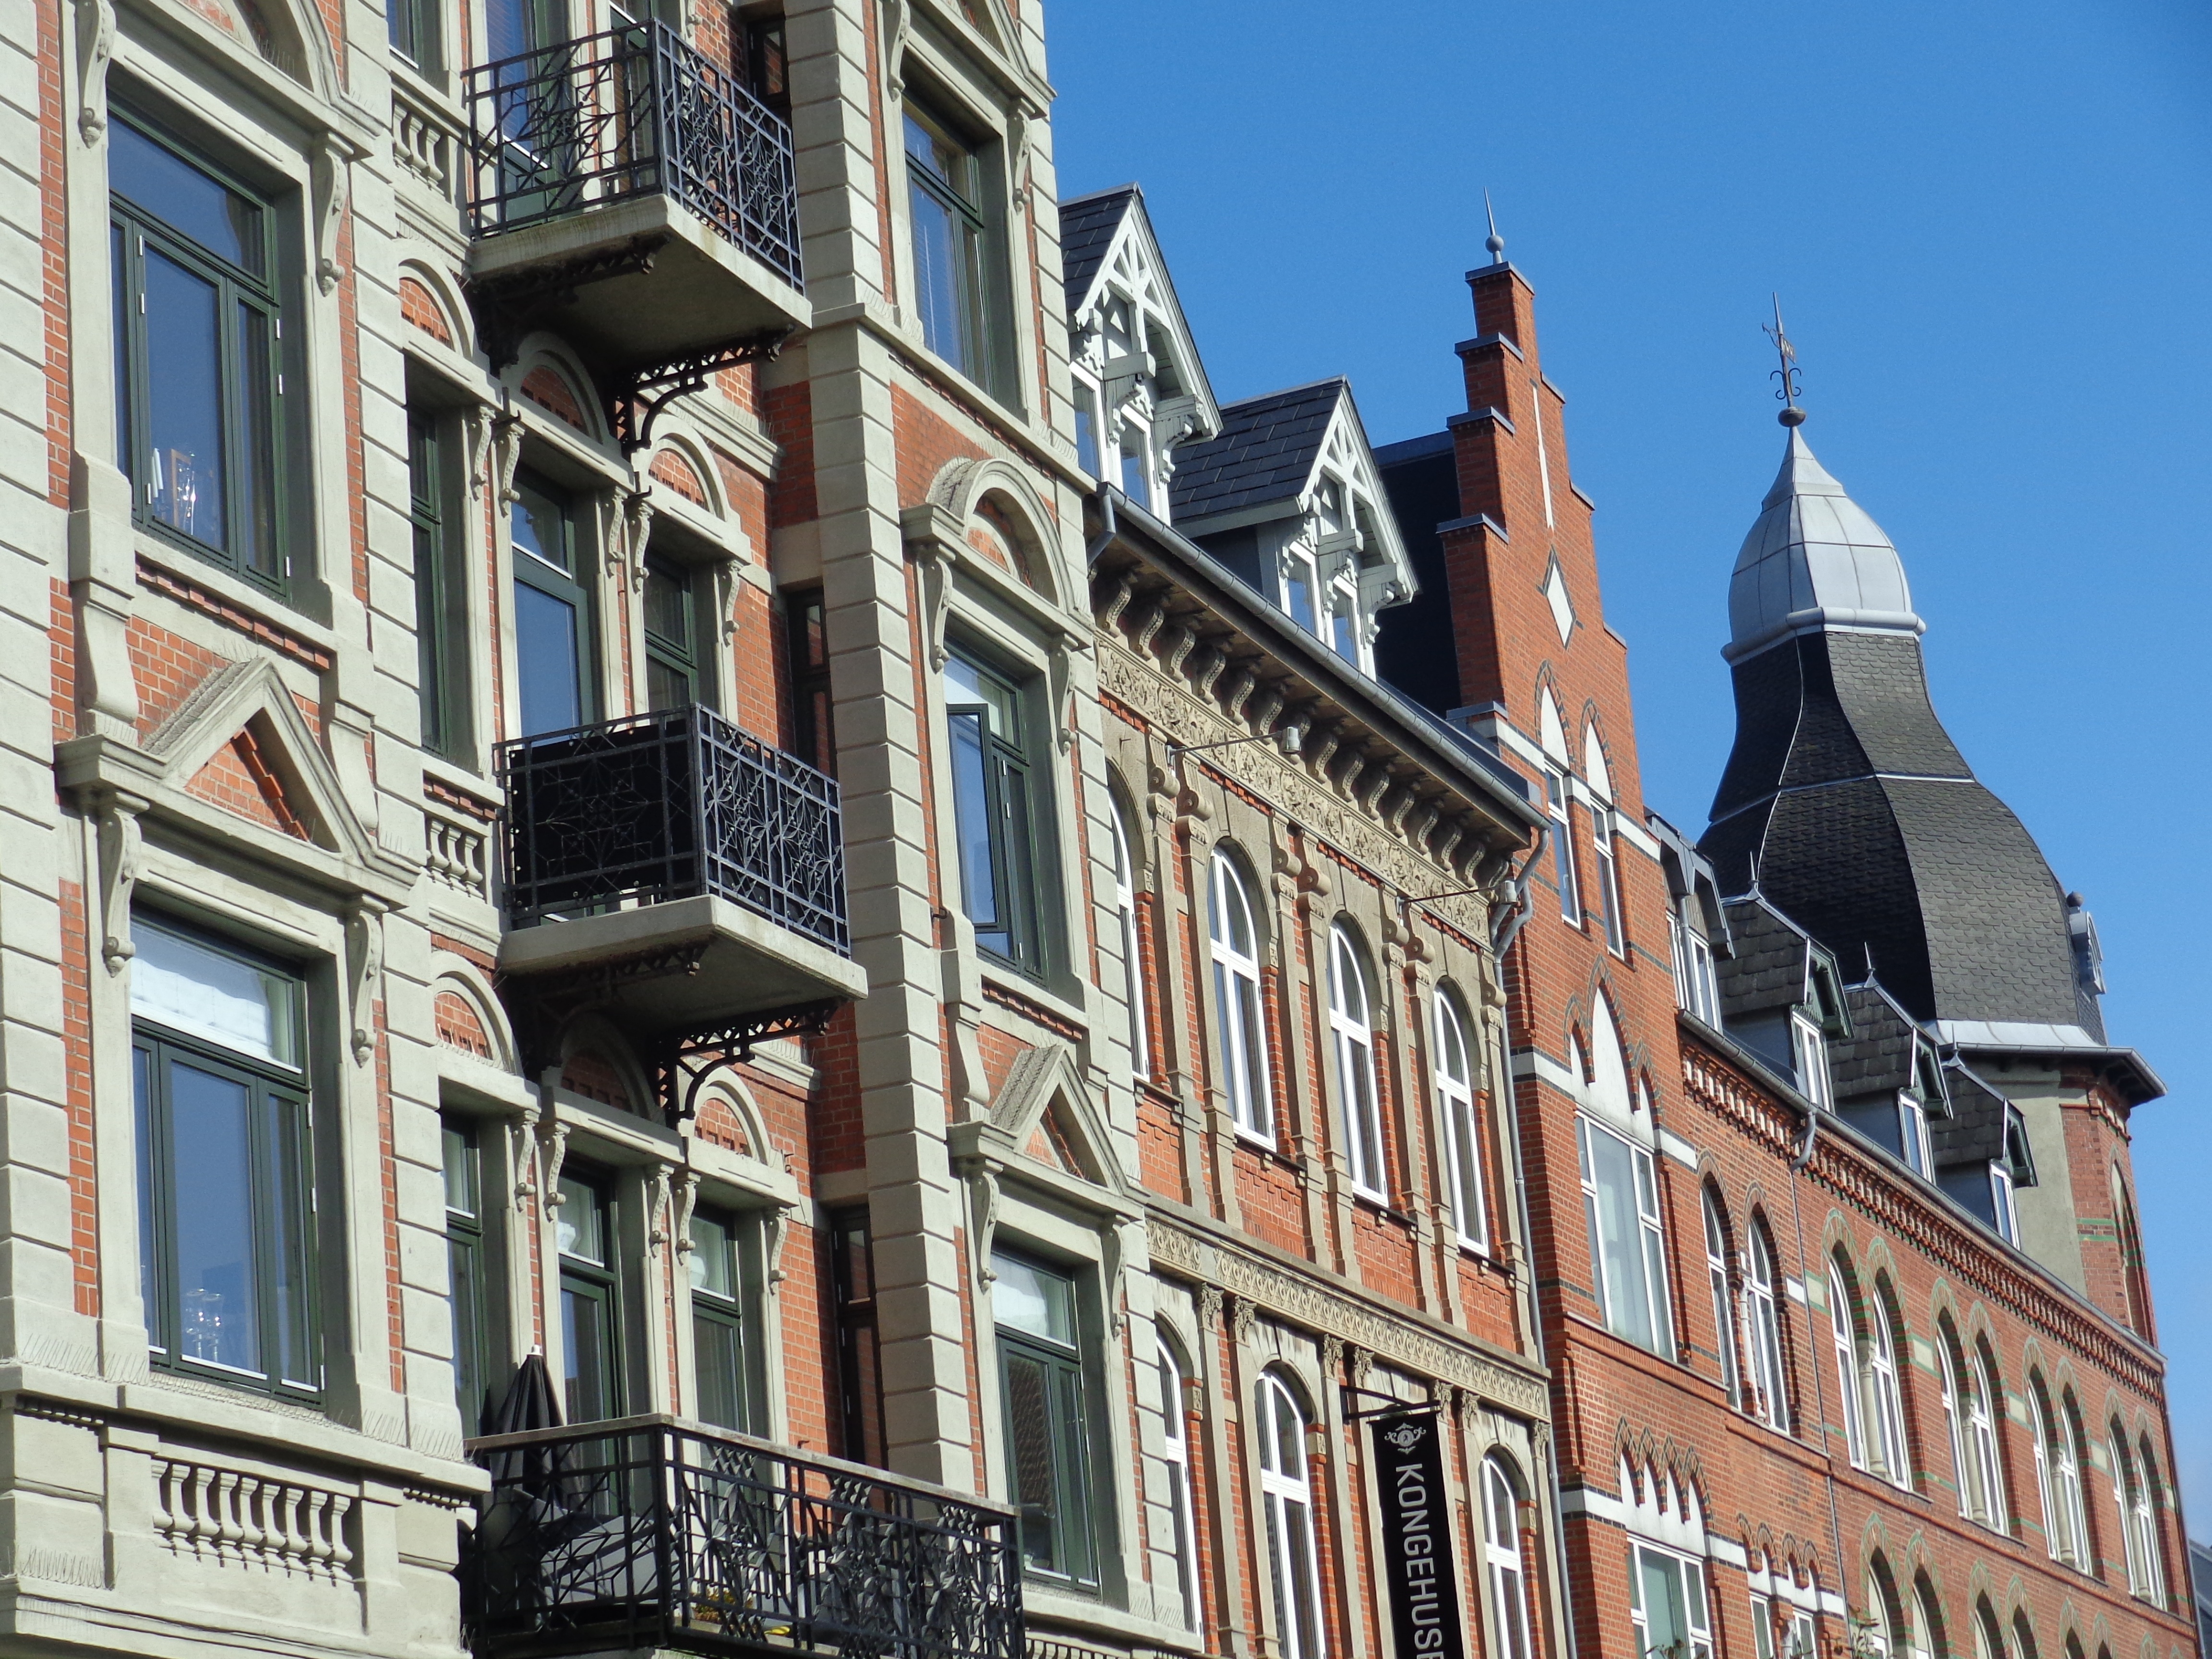
architecture, street, house, town, building, city, downtown, landmark, facade, waterway, denmark, neighbourhood, urban area